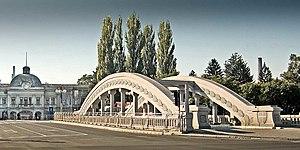
Les monuments culturels protégés constituent une catégorie de monuments de Serbie inscrits sur une liste de monuments bénéficiant de la protection de l'État. Il s'agit d'une troisième catégorie de monuments protégés classés, par leur importance, après les monuments culturels d'importance exceptionnelle et les monuments culturels de grande importance.
Patrimoine culturel de Serbie
Le pont en arc sur la Lepenica à Kragujevac (n° 1) est situé à Kragujevac, dans le district de Šumadija, en Serbie. Il est inscrit sur la liste des monuments culturels protégés de la République de Serbie.